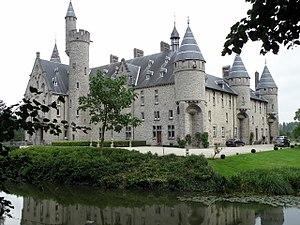
Commune de Bornem, prov. d’Anvers, Belgique. Le Château Marnix de Sainte-Aldegonde (ou château de Marnix de Sainte-Aldegonde, ou simplement château de Bornem), édifié fin XIXe selon des plans d’Henri Beyaert, sis non loin du village de Weert (comm. de Bornem). Ailes sud (à droite) et ouest (à gauche).